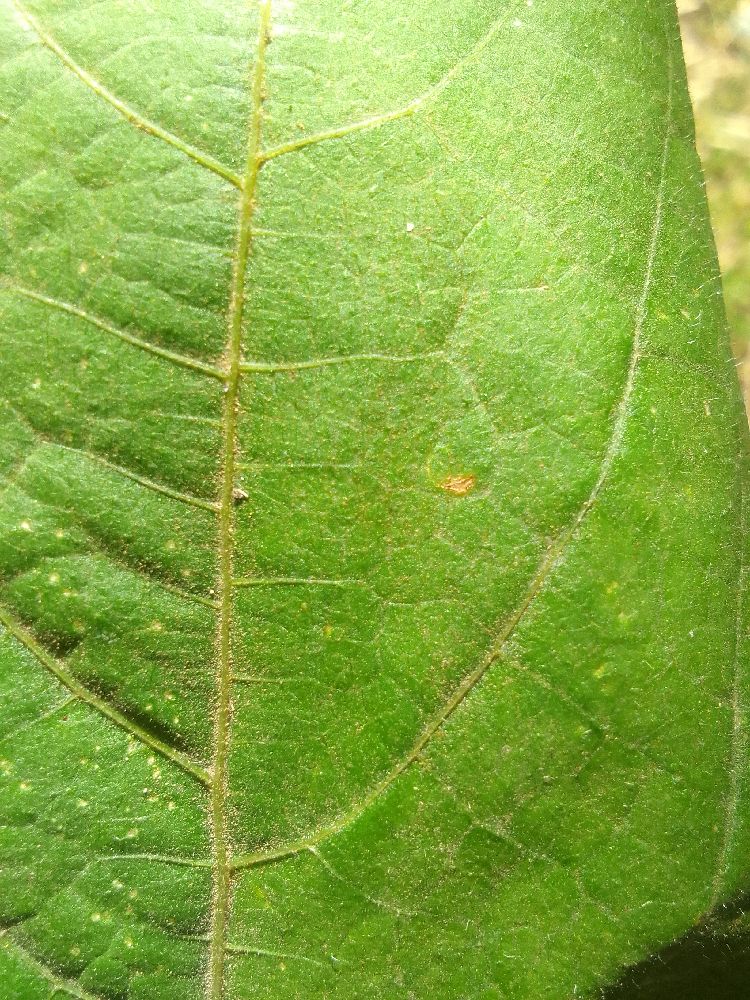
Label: healthy